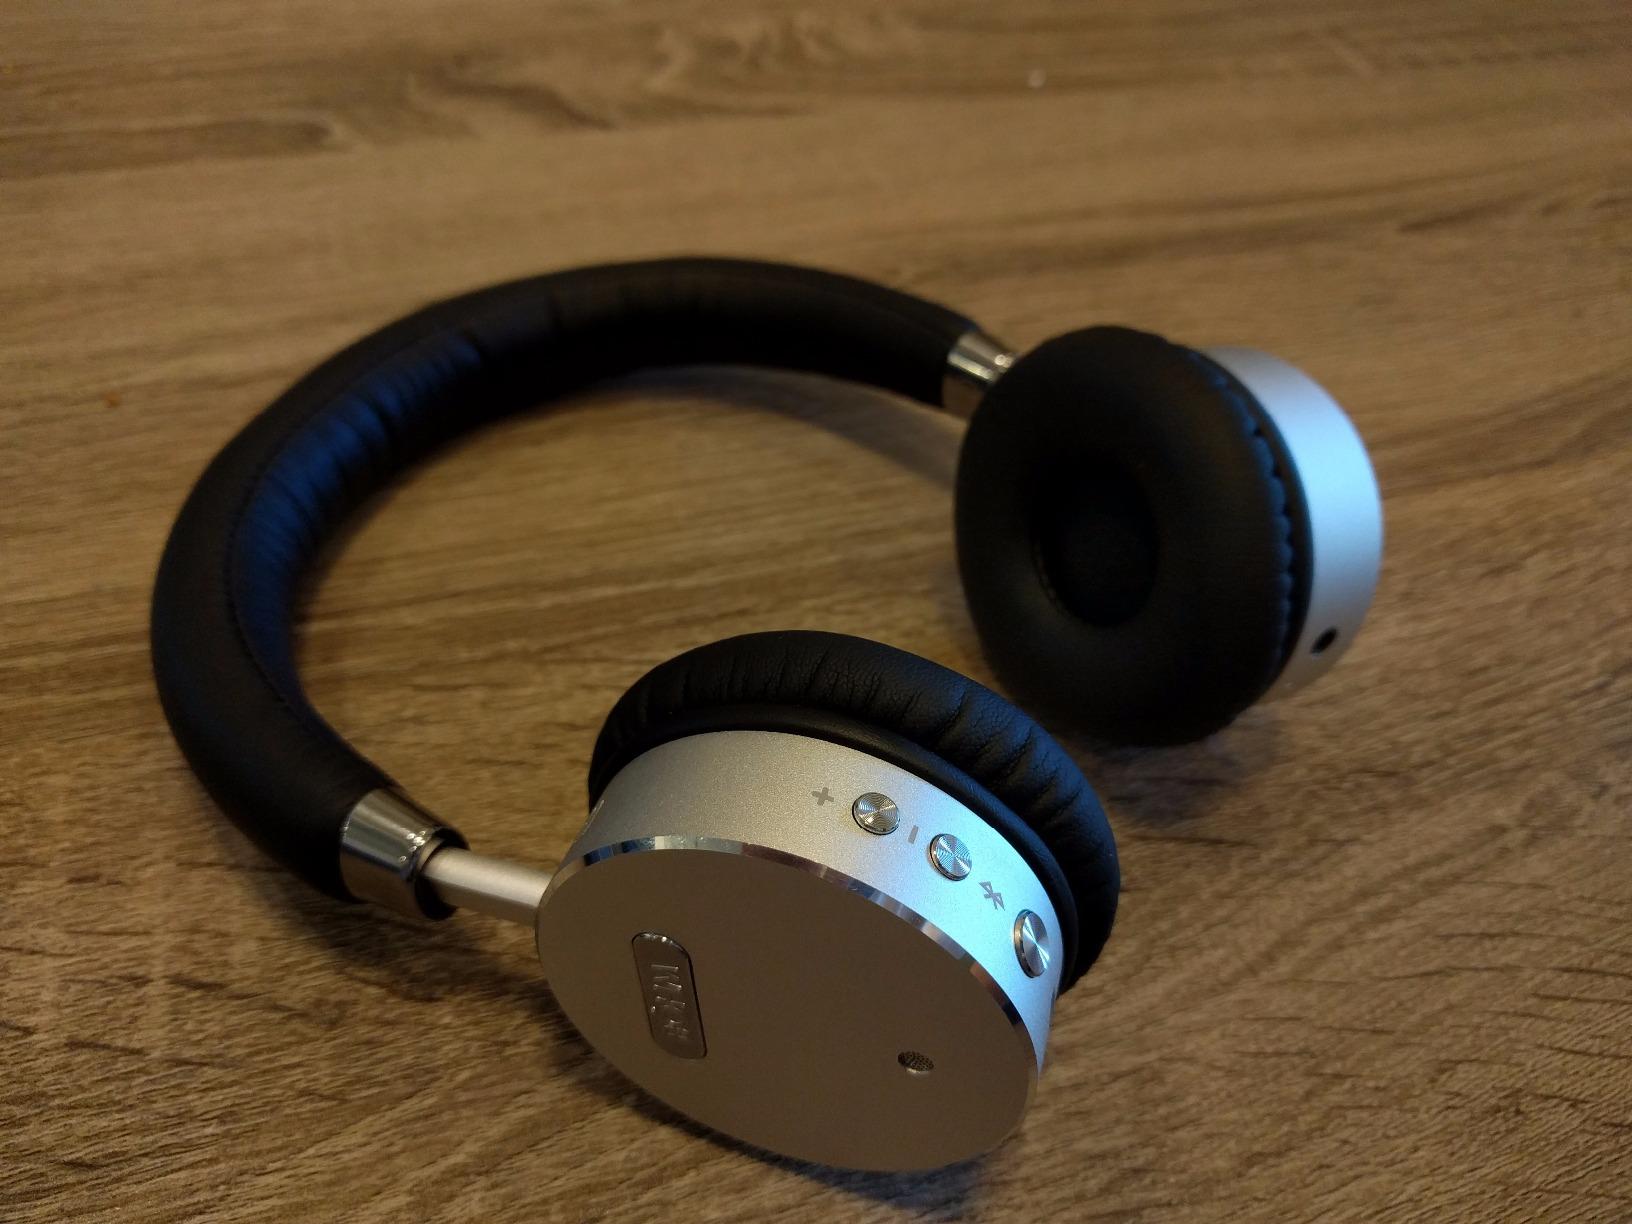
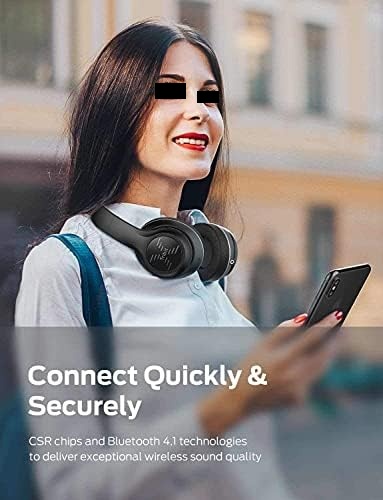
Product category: headphones
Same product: no